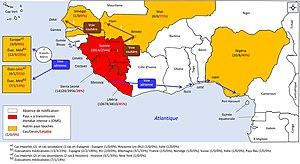
Cette carte indique les cas et décès dus au virus Ebola Zaïre (variant Makona) survenus en Afrique et dans le monde de décembre 2013 à avril 2016, ainsi que les évacuations sanitaires pour maladie à virus Ebola en Europe et aux Etats-Unis.
Une maladie infectieuse émergente est une maladie causée par un agent infectieux ou présumée telle, inattendue, affectant l'homme ou l'animal ou les deux. Elle est inattendue parce qu'elle est réellement nouvelle, ou parce que son identification est récente, ou parce que son agent infectieux s'est modifié en acquérant de nouvelles caractéristiques, ou parce qu'elle a été oubliée et que sa réapparition est inattendue. Au XXᵉ siècle, après des décennies pendant lesquelles on a cru fermement à la disparition prochaine des maladies infectieuses du fait de la découverte de vaccins et médicaments très efficaces soutenus par des politiques extensives d'amélioration de l'hygiène individuelle et collective, le dernier quart du siècle a au contraire dû admettre que de nouvelles maladies infectieuses étaient inévitables, comme le prédisait Charles Nicolle dès 1933.